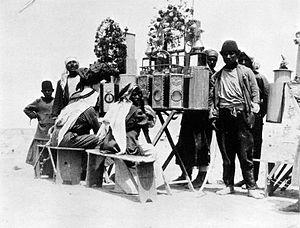
Un peep-show désigne un spectacle vu par une seule personne à la fois à travers une petite ouverture ou une loupe.